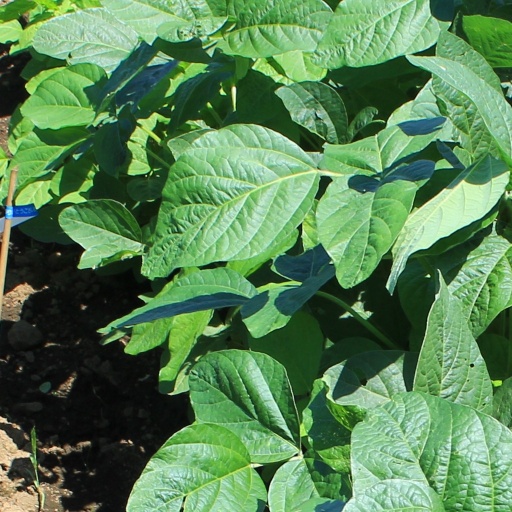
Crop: soybean